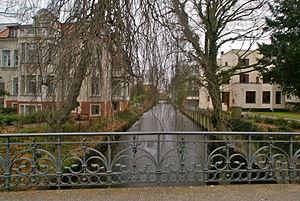
Hamburg (Uhlenhorst), Allemagne: Le Canal d'Uhlenhorst